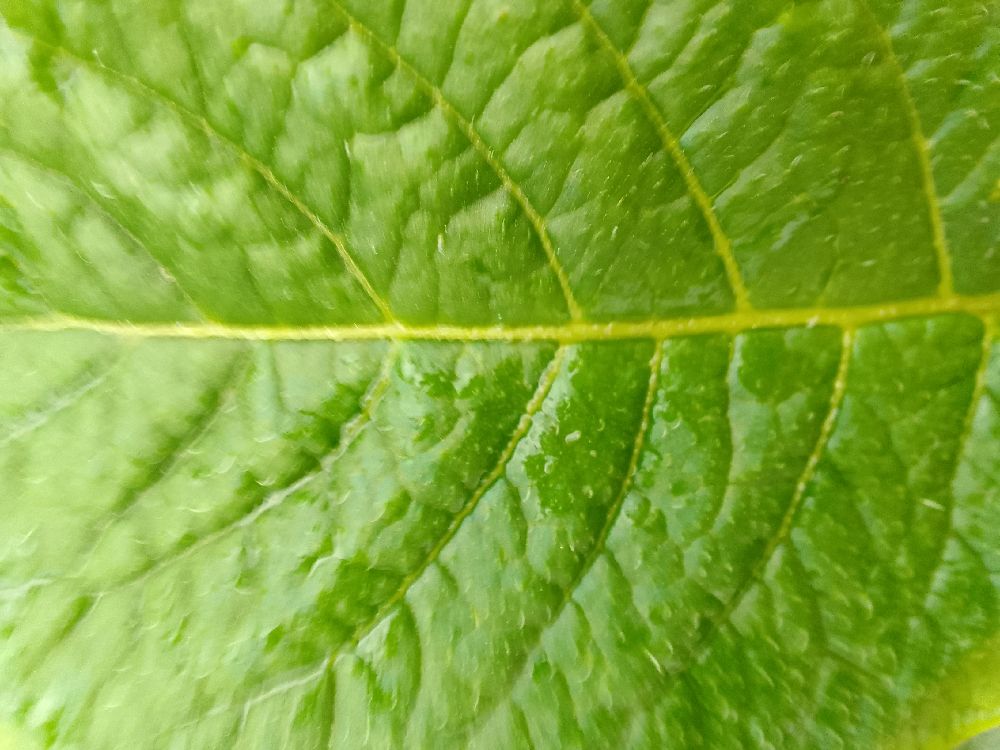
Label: Healthy